Iglesia del Buen Suceso

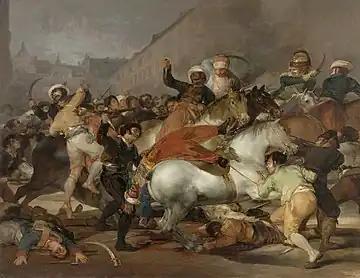
The uprising of May 2 had like protagonist the Puerta del Sol.

During the Uprising of 2 May of 1808 the church suffered serious damage to its façade and interior. The struggles that occur against the French troops in the Puerta del Sol seriously affect its structure. Struggles to become the Iglesia del Buen Suceso in a symbol of the Madrilenian resistance. But the years passed after this event and it was not until 1839 would again completely reform under the direction by Narciso Pascual Colomer that aims to design the church to accommodate to the architectural preferences of the time. Previously by Royal Order of 12 December 1832 enacted a new "Ordinances for the good order, regime and governance of the Royal Parish Church and Hospital of the Court called Nuestra Señora del Buen Suceso", which suppress the Governing Board.